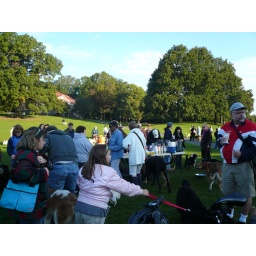
the local dog owner organization has coffee and cake in the park every month during off-leash time.